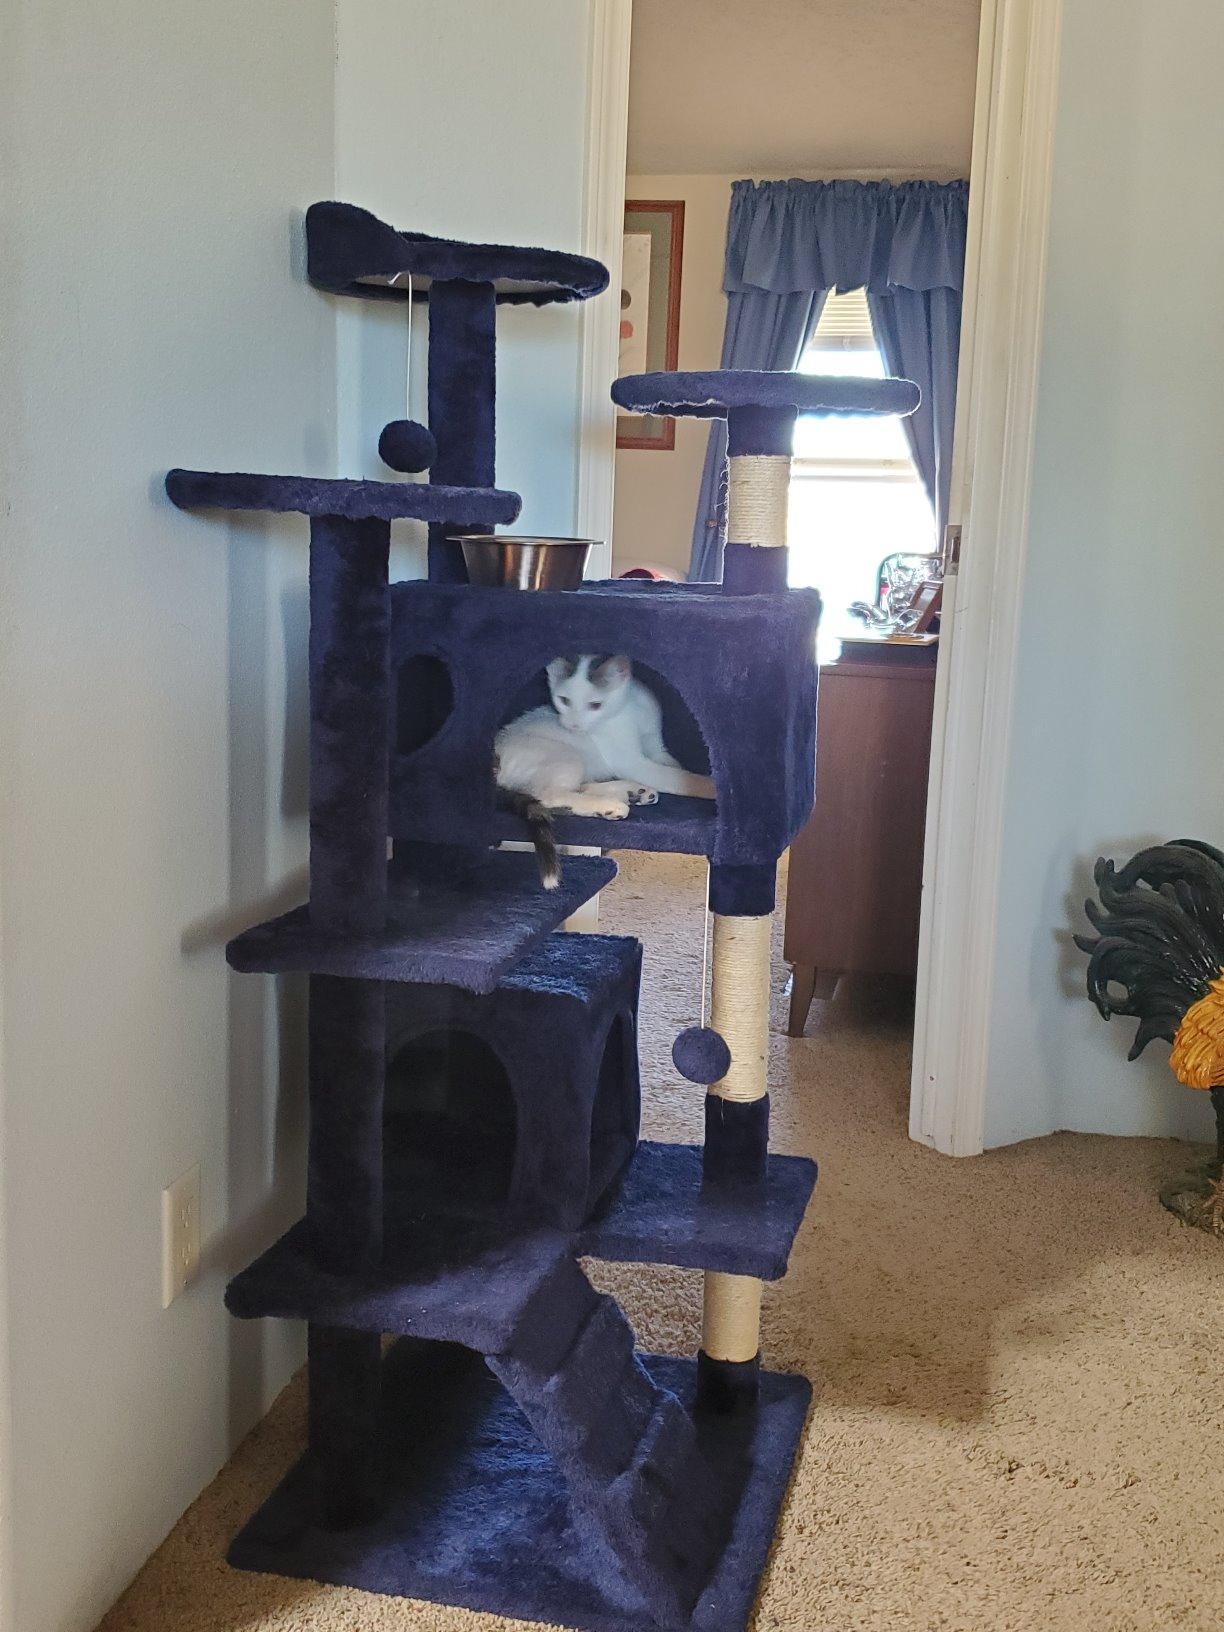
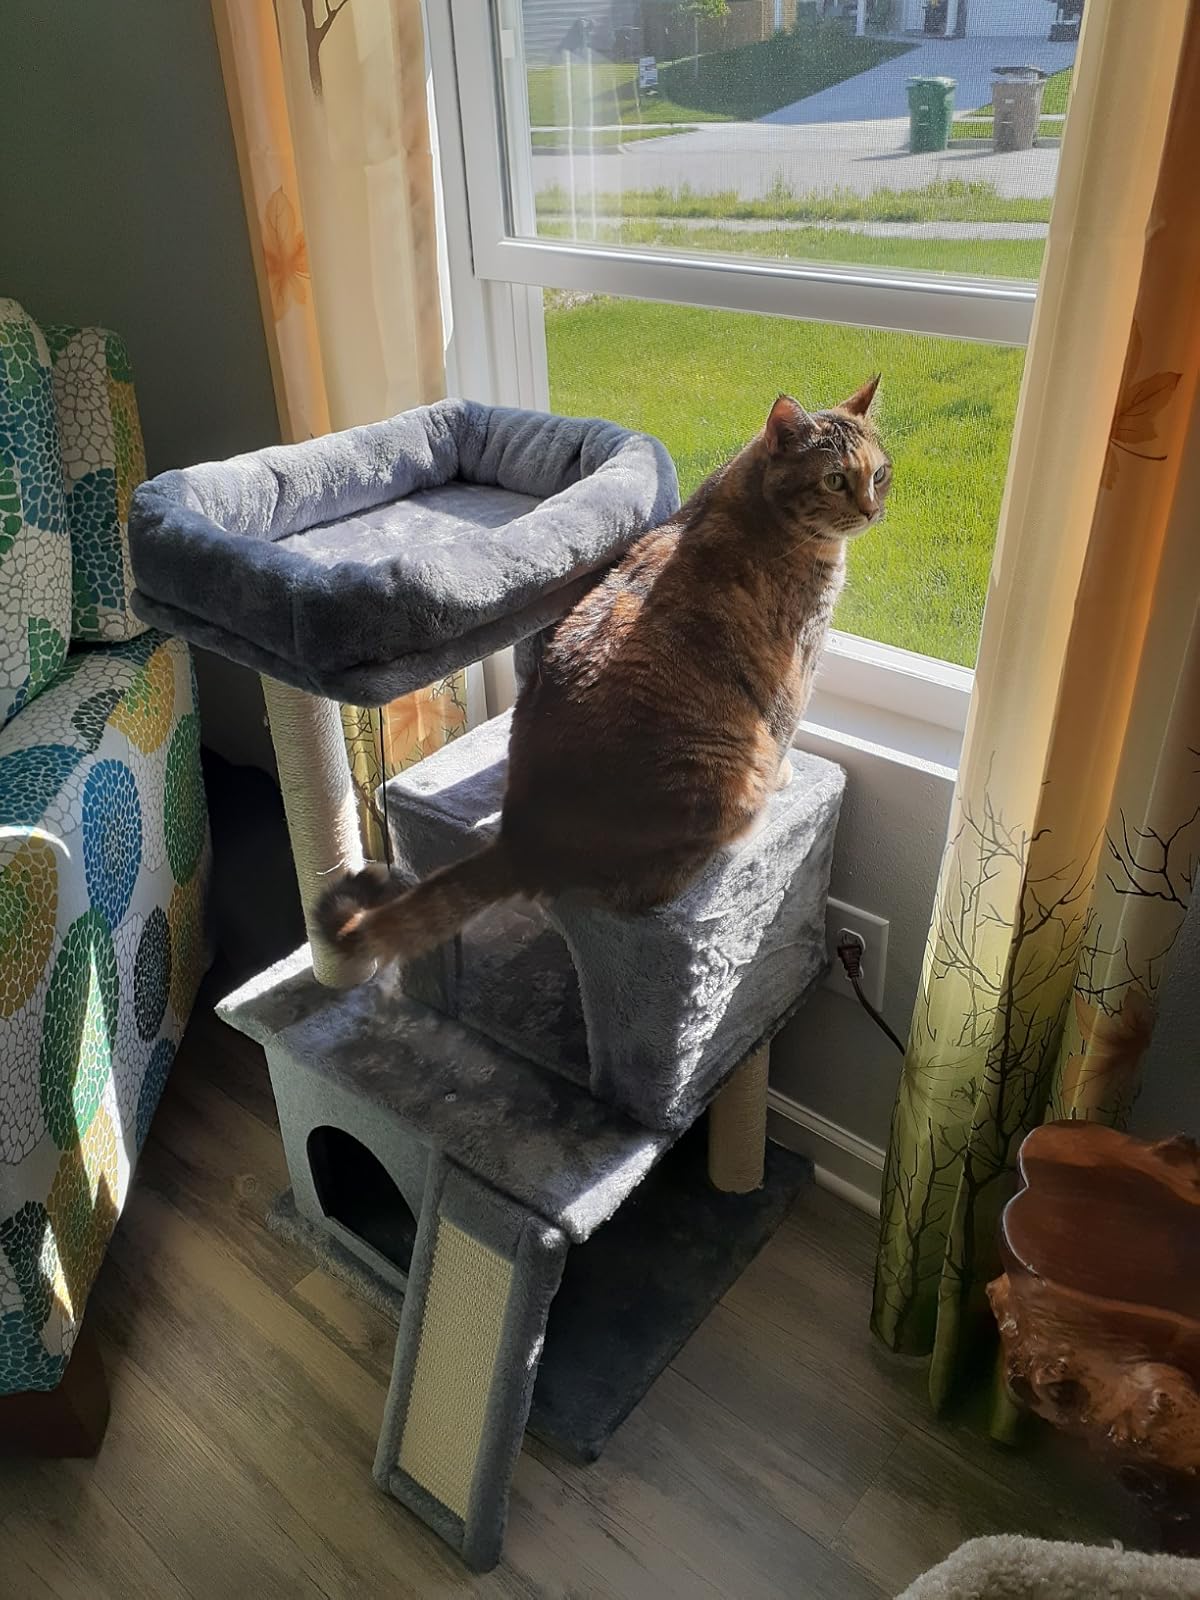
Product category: items_cat tree
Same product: no